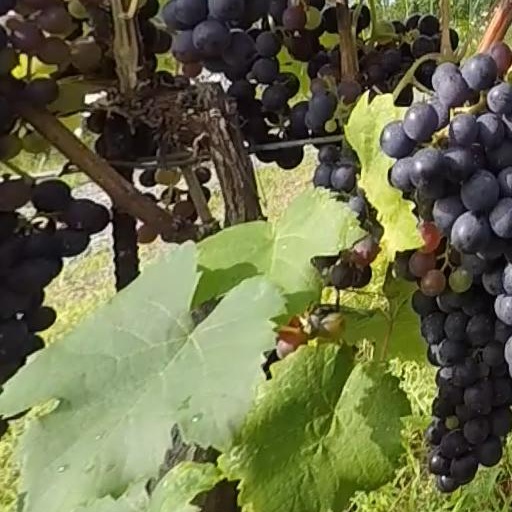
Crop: grape